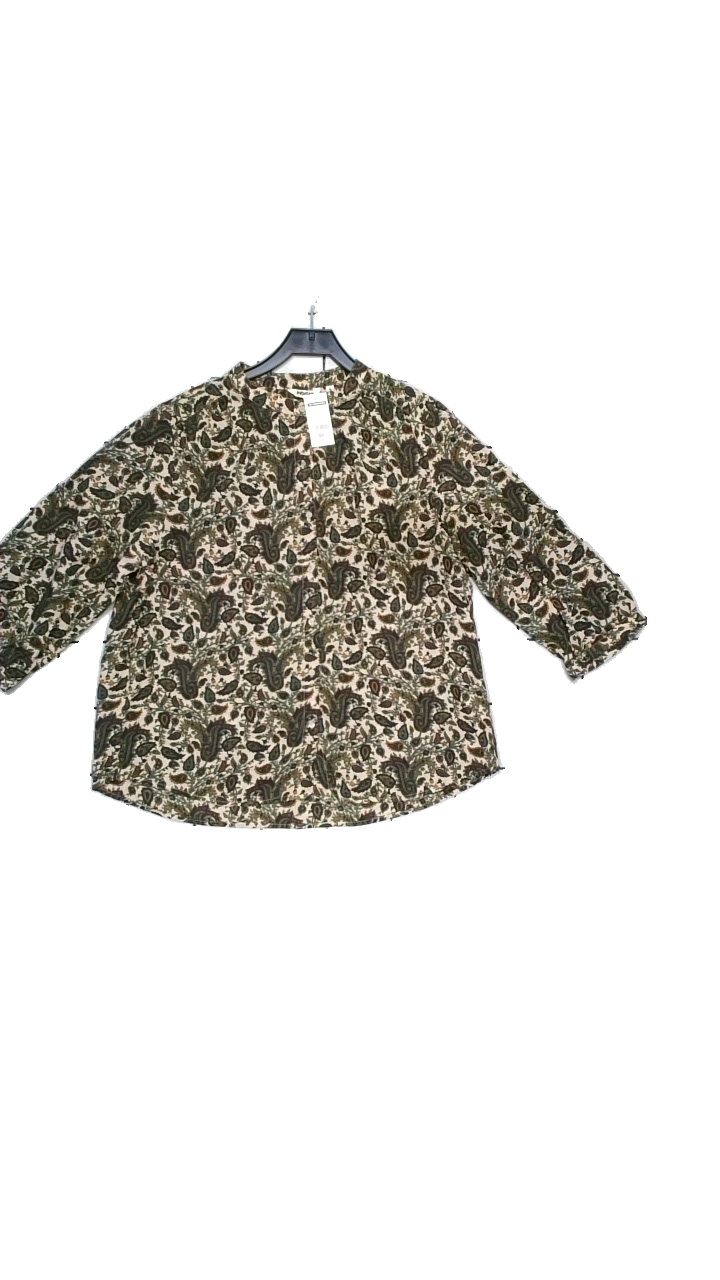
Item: Blouse (Ladies)
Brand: Indiska
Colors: Yellow, Multicolor, Beige, Green
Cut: Loose, Regular
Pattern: Floral print
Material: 100% modal
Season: Autumn
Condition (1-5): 4
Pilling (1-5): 5
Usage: Reuse
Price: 50-100